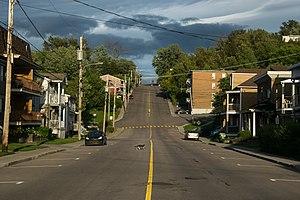
Rue Price à Chicoutimi, Québec, Canada.
Chicoutimi est l'un des trois arrondissements urbains de la ville de Saguenay, au Québec. Produit des réorganisations municipales québécoises de 2002, il englobe le territoire des anciennes villes de Chicoutimi et de Laterrière et une partie de l'ancienne municipalité de Canton-Tremblay. Parallèlement, le nom fait aussi référence à un secteur de l'arrondissement dont le territoire est coextensif avec celui de l'ancienne ville.